Herbert Langford Warren

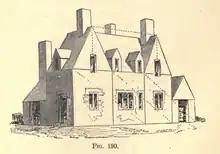
An illustration from "Handbook of Drawing" by William Walker, one of Warren's teachers at Owens College

As well as practicing architecture, Warren was a teacher and administrator with Harvard University from 1893, becoming Professor of Architecture in 1903. Warren developed the program of teaching of architecture at Harvard, culminating in the establishment of the School of Architecture in 1912. His approach to teaching emphasized architectural history, regarding this as just as important as technical training. He expressed the importance of this balance in an article on "Architectural education at Harvard University":